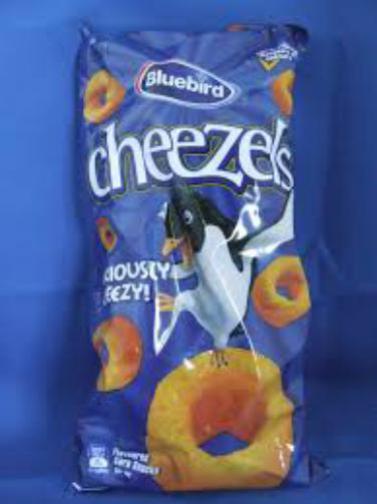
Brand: cheezels
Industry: Food